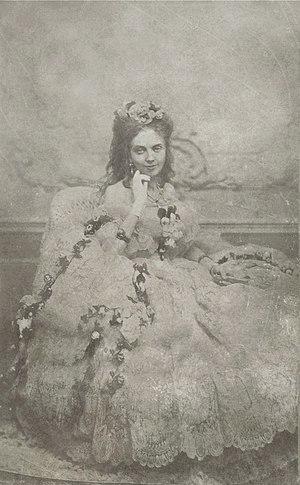
Esther Lachmann, née Esther Pauline Blanche Lachmann et généralement connue sous le nom « la Païva », comtesse Henckel von Donnersmarck, née le 7 mai 1819 à Moscou et morte le 21 janvier 1884 au château de Neudeck en Silésie, est une célèbre courtisane et demi-mondaine du XIXᵉ siècle.